Postage stamps and postal history of Finland

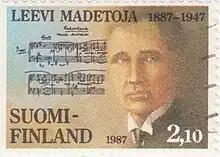
Commemorative honoring Leevi Madetoja, 1987

When Alexander III ascended the throne in 1881, a process of making Finland a more integrated part of the empire started—many attacks were made in the Russian public on the special rights of the Finnish people and efforts were undertaken to abolish these special rights granted to them, and by many small steps this led to the Russification of the Finnish Post.